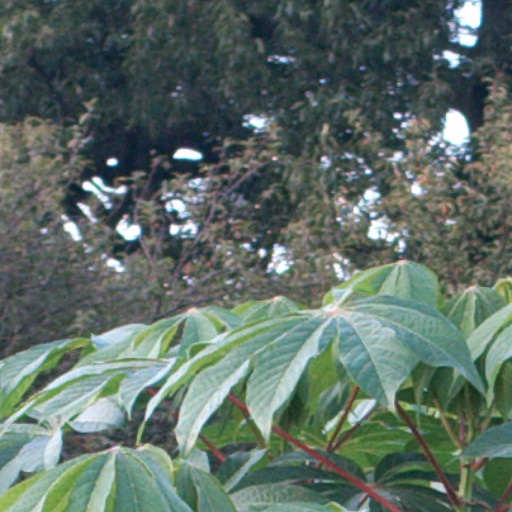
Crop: cassava